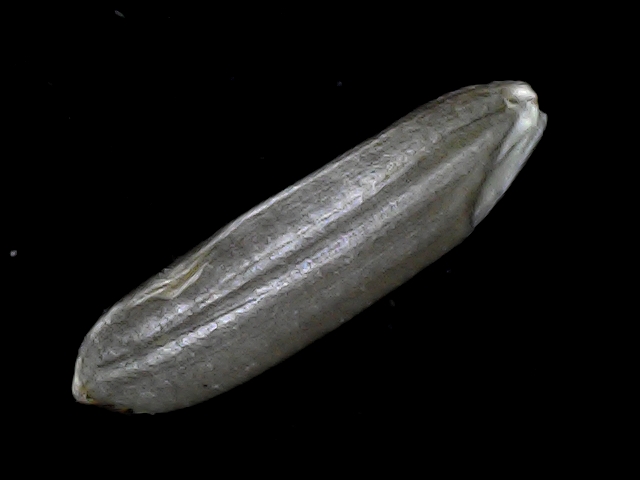
Rice variety: BD70